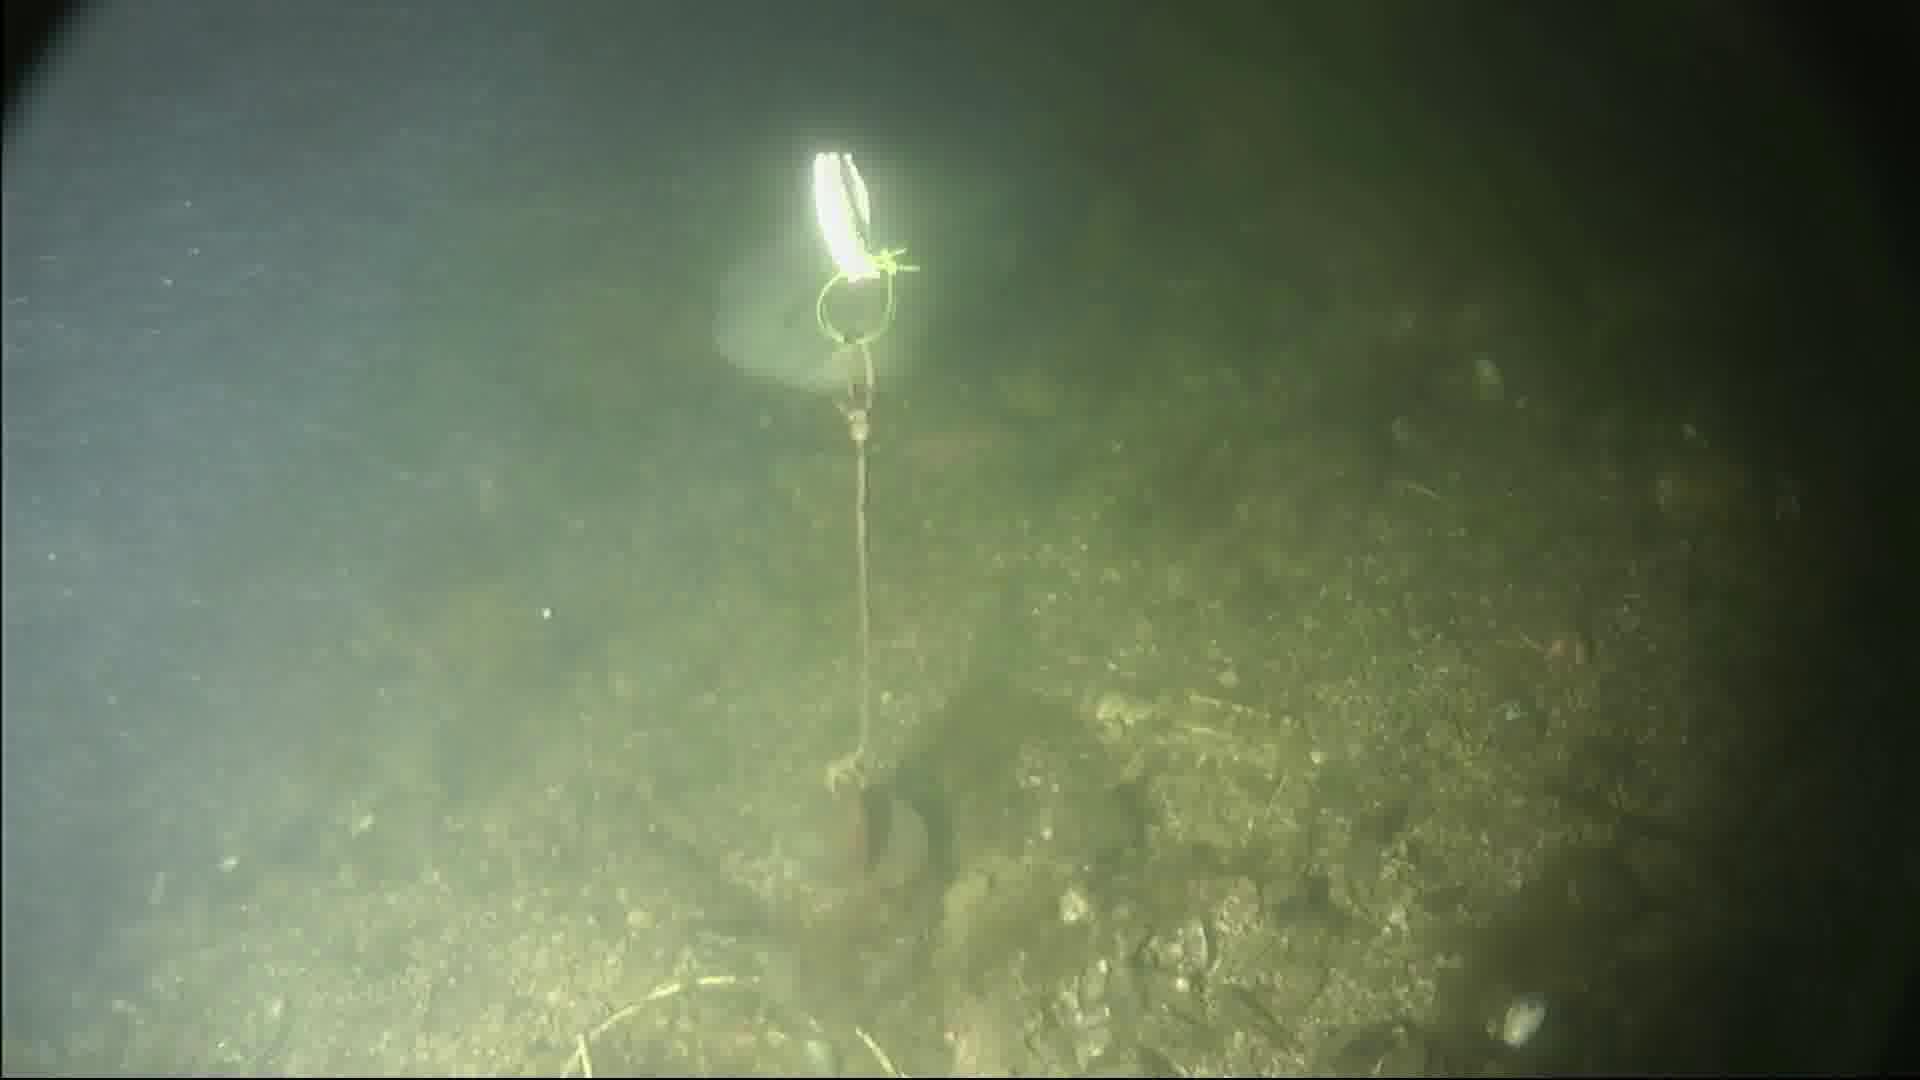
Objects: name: fish